Senate of Northern Ireland

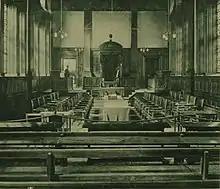
Chamber of the Senate when at Assembly's College, in 1921

From 1932, when the building was completed, until 1972, the Senate of Northern Ireland met in the Senate Chamber of Parliament Buildings in Stormont on the eastern outskirts of Belfast. To make parallels with the British House of Lords, members of the Senate sat on red benches.